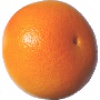
Label: pink_grapefruit